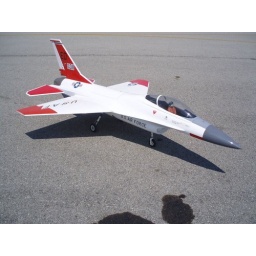
A model jet air plane at the at hook field airport in Ohio for the model jet airplane show.